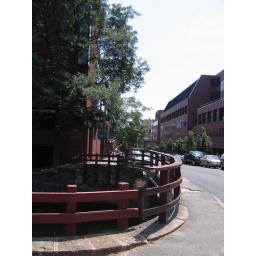
Foundry building and neighborhood near the RTCRM office in Washington DC